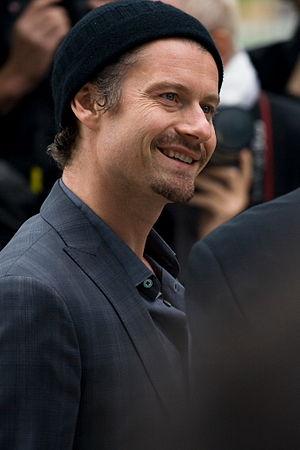
James Badgett Dale, dit James Badge Dale, né le 1ᵉʳ mai 1978 à New York, est un acteur américain. Il est surtout connu pour son rôle de Chase Edmunds dans la troisième saison de 24 heures chrono et Robert Leckie dans la série The Pacific.